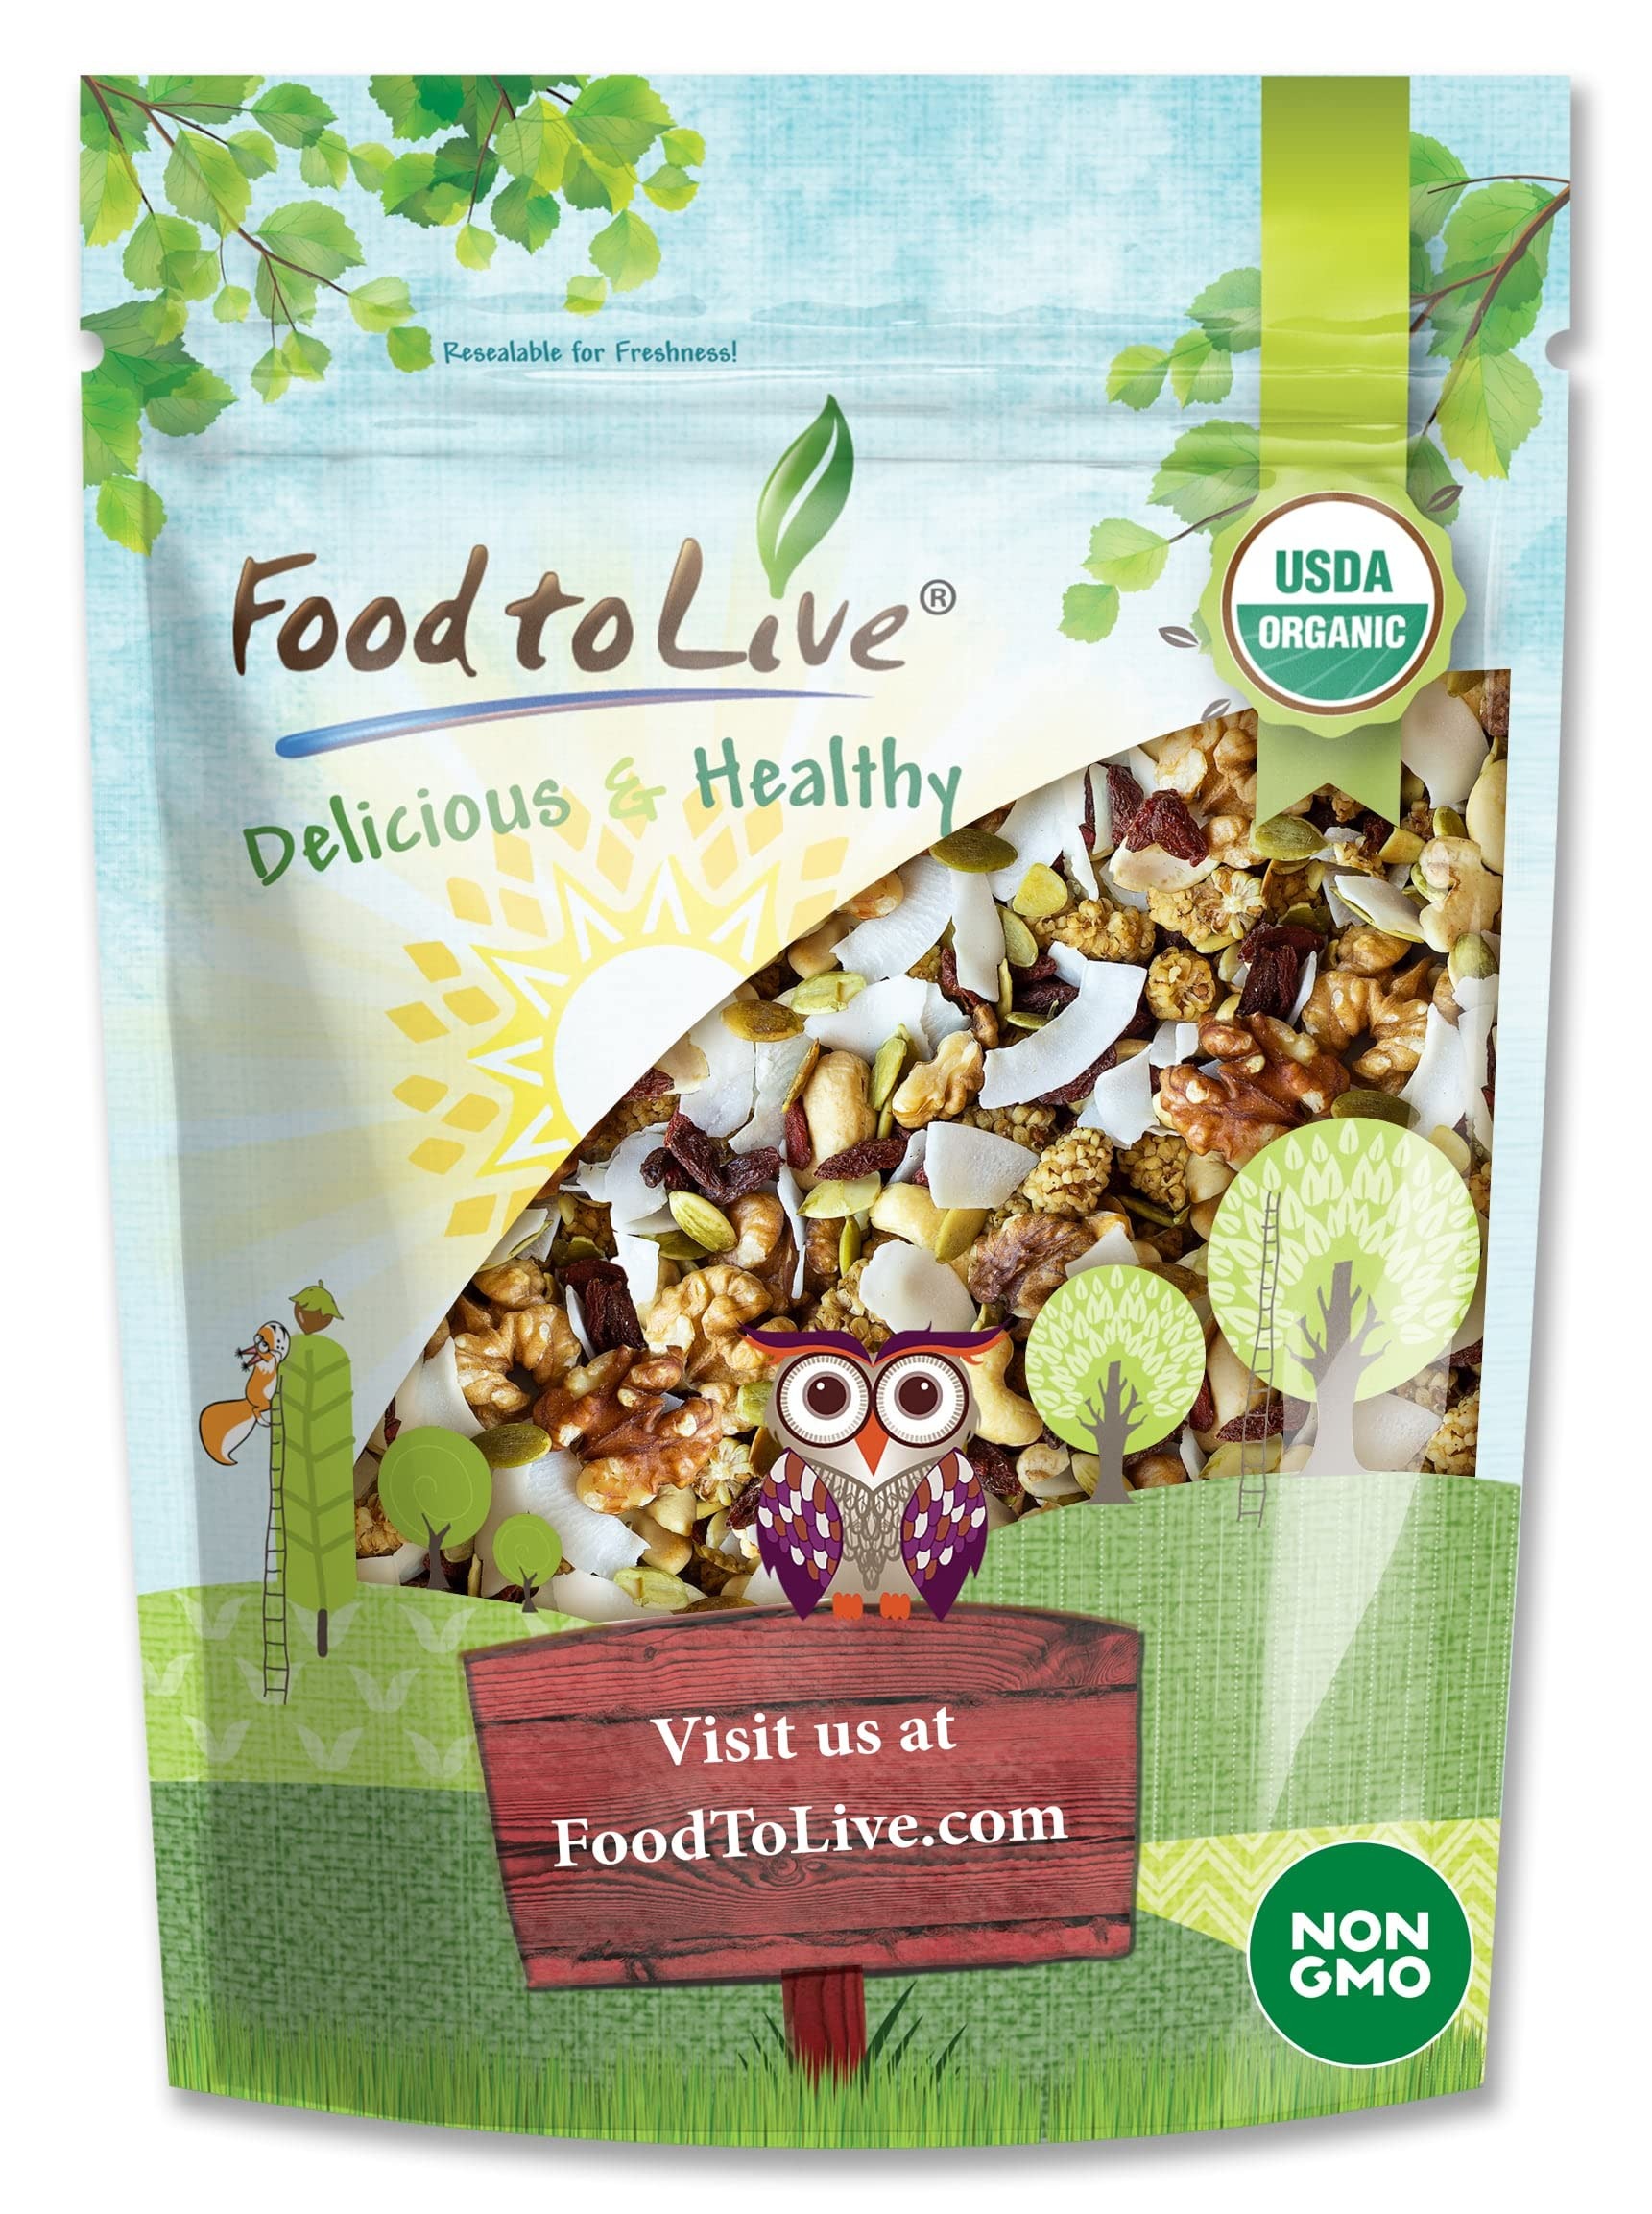
Item Name: Food to Live Organic Variety Trail Mix, 2 Pounds — Raw and Non-GMO Snack Mix Contains Goji Berries, Coconut Chips, Mulberries, Cashews, Walnuts, Pumpkin Seeds. Vegan Superfood, Kosher, No Added Sugar
Bullet Point 1: NUTRTIONAL SNACK: Organic Raw Variety Trail Mix is great for quick snacks anytime.
Bullet Point 2: FULL OF BENEFITS: Organic Raw Variety Trail Mix has a wide range of vitamins and minerals.
Bullet Point 3: VARIETY of USES: Organic Raw Variety Trail Mix is perfect for both snacks and as ingredients for many recipes.
Bullet Point 4: ORGANIC: It is 100% organic product, does not contain any additives
Bullet Point 5: HANDY PACK: The packaging has a zip fastener that will allow the product to stay fresh and tasty for a long time.
Value: 32.0
Unit: Ounce

Price: 25.98